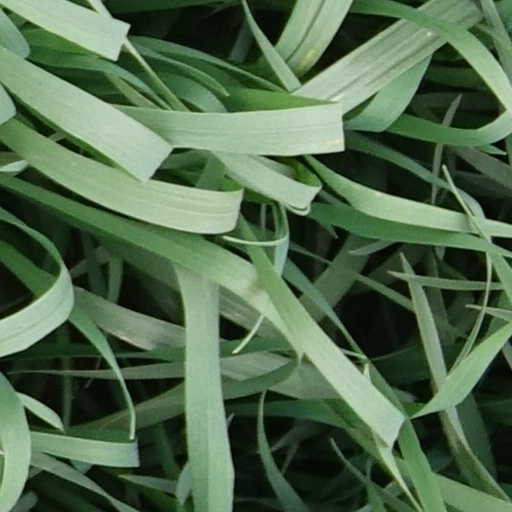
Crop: wheat